WEZB

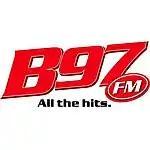
Previous logo

WEZB was also a member of the United Radio Broadcasters of New Orleans, an alliance of broadcast stations formed by the joint ventures of WEZB's parent company, Entercom Communications with Clear Channel Communications, during Hurricane Katrina in September 2005.